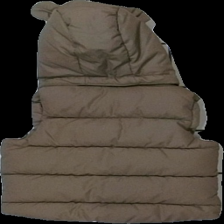
View: back
Type: Vest
Category: Children
Brand: H&M
Colors: Brown
Material: 100% polyester
Cut: Regular
Size: 68
Season: Winter
Price range: 100-150
Recommended usage: Reuse
Description: brun puffig väst med huva med öron på